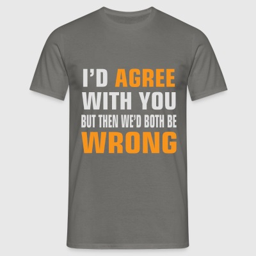
i 'd agree with you but then we 'd both be wrong - garment